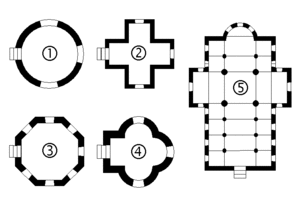
Un plan centré est la disposition centrée au sol d'un édifice, d'un ensemble d'édifices. On parle également de plan central, bien que Louis Hautecœur recommande de réserver l'adjectif central pour désigner des éléments placés au centre d'une structure.